Eddie Kazak

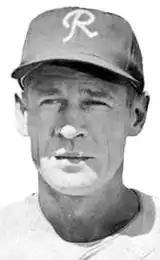
Kazakin as a member of the PCL Seattle Rainiers in 1959.

In 1946, Kazak spent the season in the South Atlantic League, playing for the Columbus Cardinals. In 1947, he played for the Omaha Cardinals of the Western League and the Rochester Red Wings of the International League. Though he has been a second baseman throughout his career, he moved to third base while playing for Rochester in 1948. By the end of the season, Kazak was promoted to the major leagues.